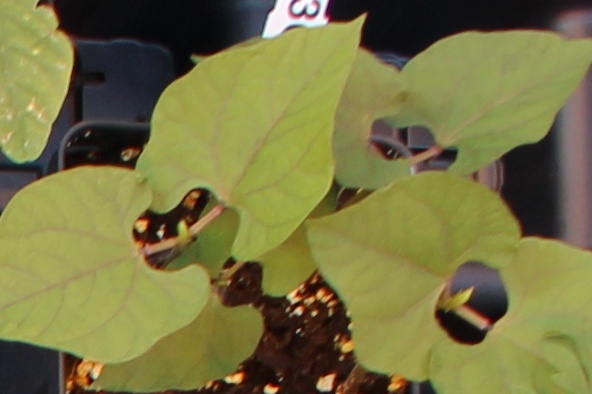
Label: Blackbean